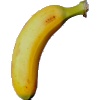
Label: banana_lady_finger